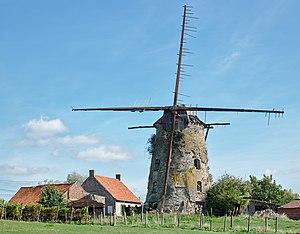
Lo-Reninge est une ville néerlandophone de Belgique située en Région flamande dans la province de Flandre-Occidentale.
Pollinkhove est une section de la ville belge de Lo-Reninge située en Région flamande dans la province de Flandre-Occidentale.